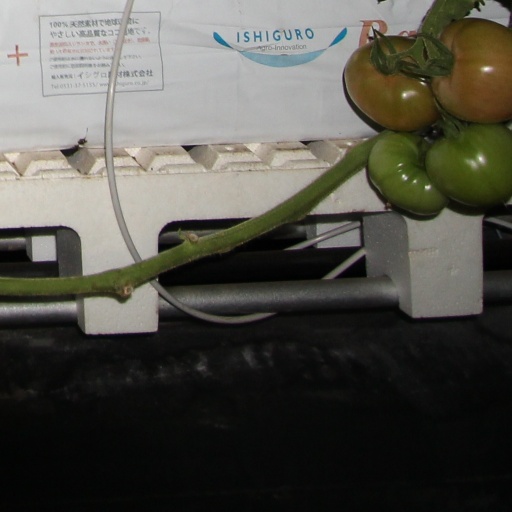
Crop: tomato